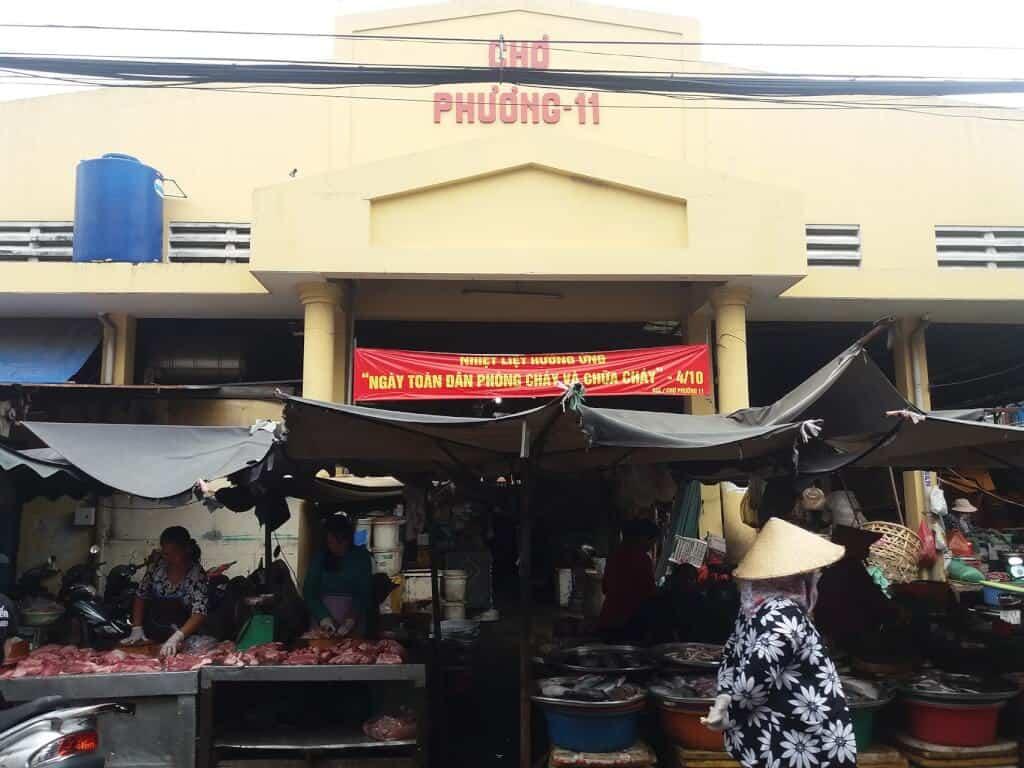
có một người phụ nữ đội nón lá đang di chuyển bên trong chợ